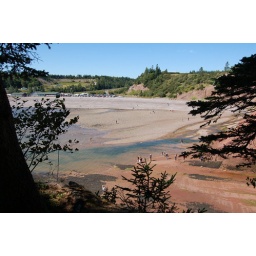
St. Martins - view of the beach from the field above the cliff